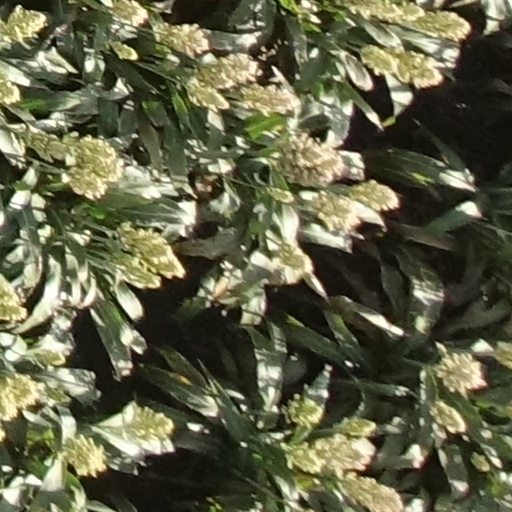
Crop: sorghum